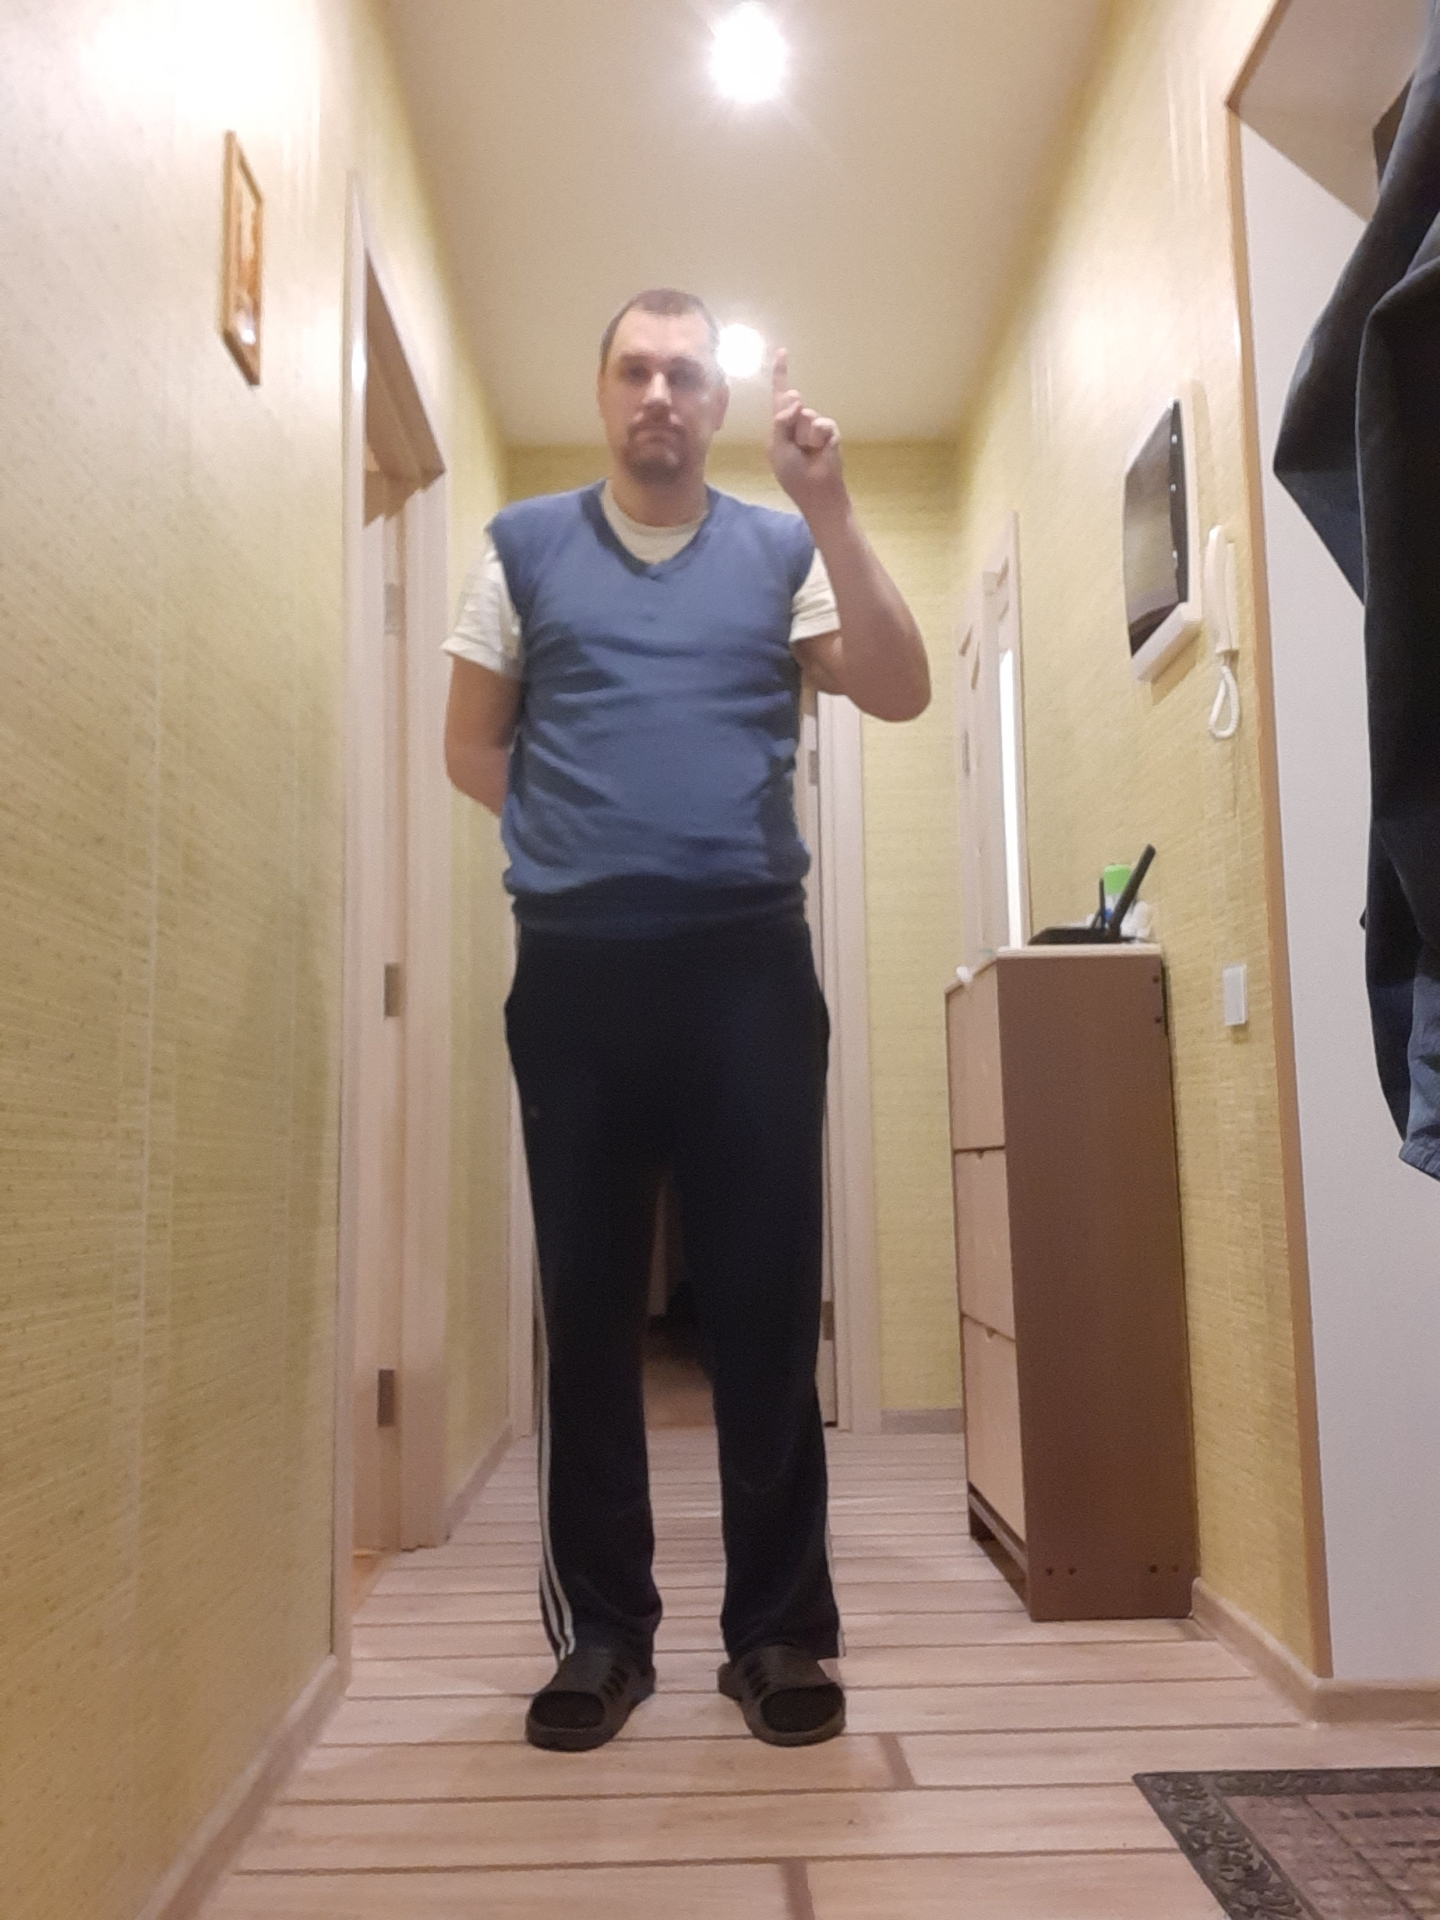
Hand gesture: one